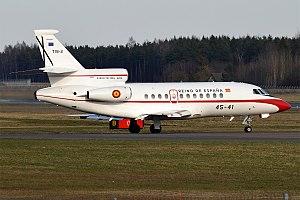
Le Falcon 900 est un avion d'affaires triréacteur de la gamme Mystère-Falcon de Dassault Aviation.